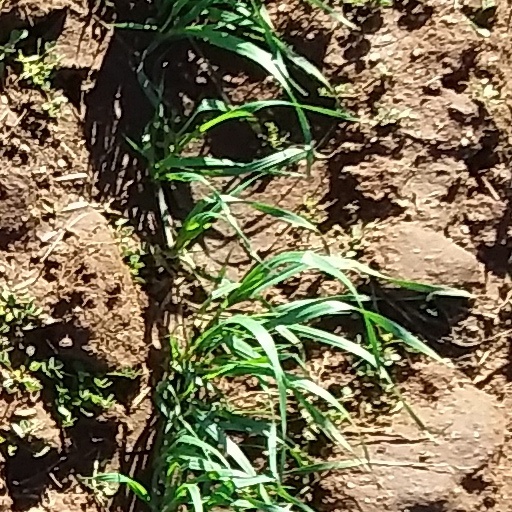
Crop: wheat